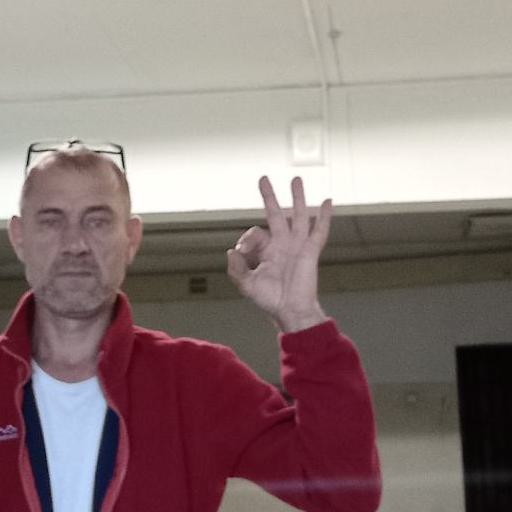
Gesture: ok